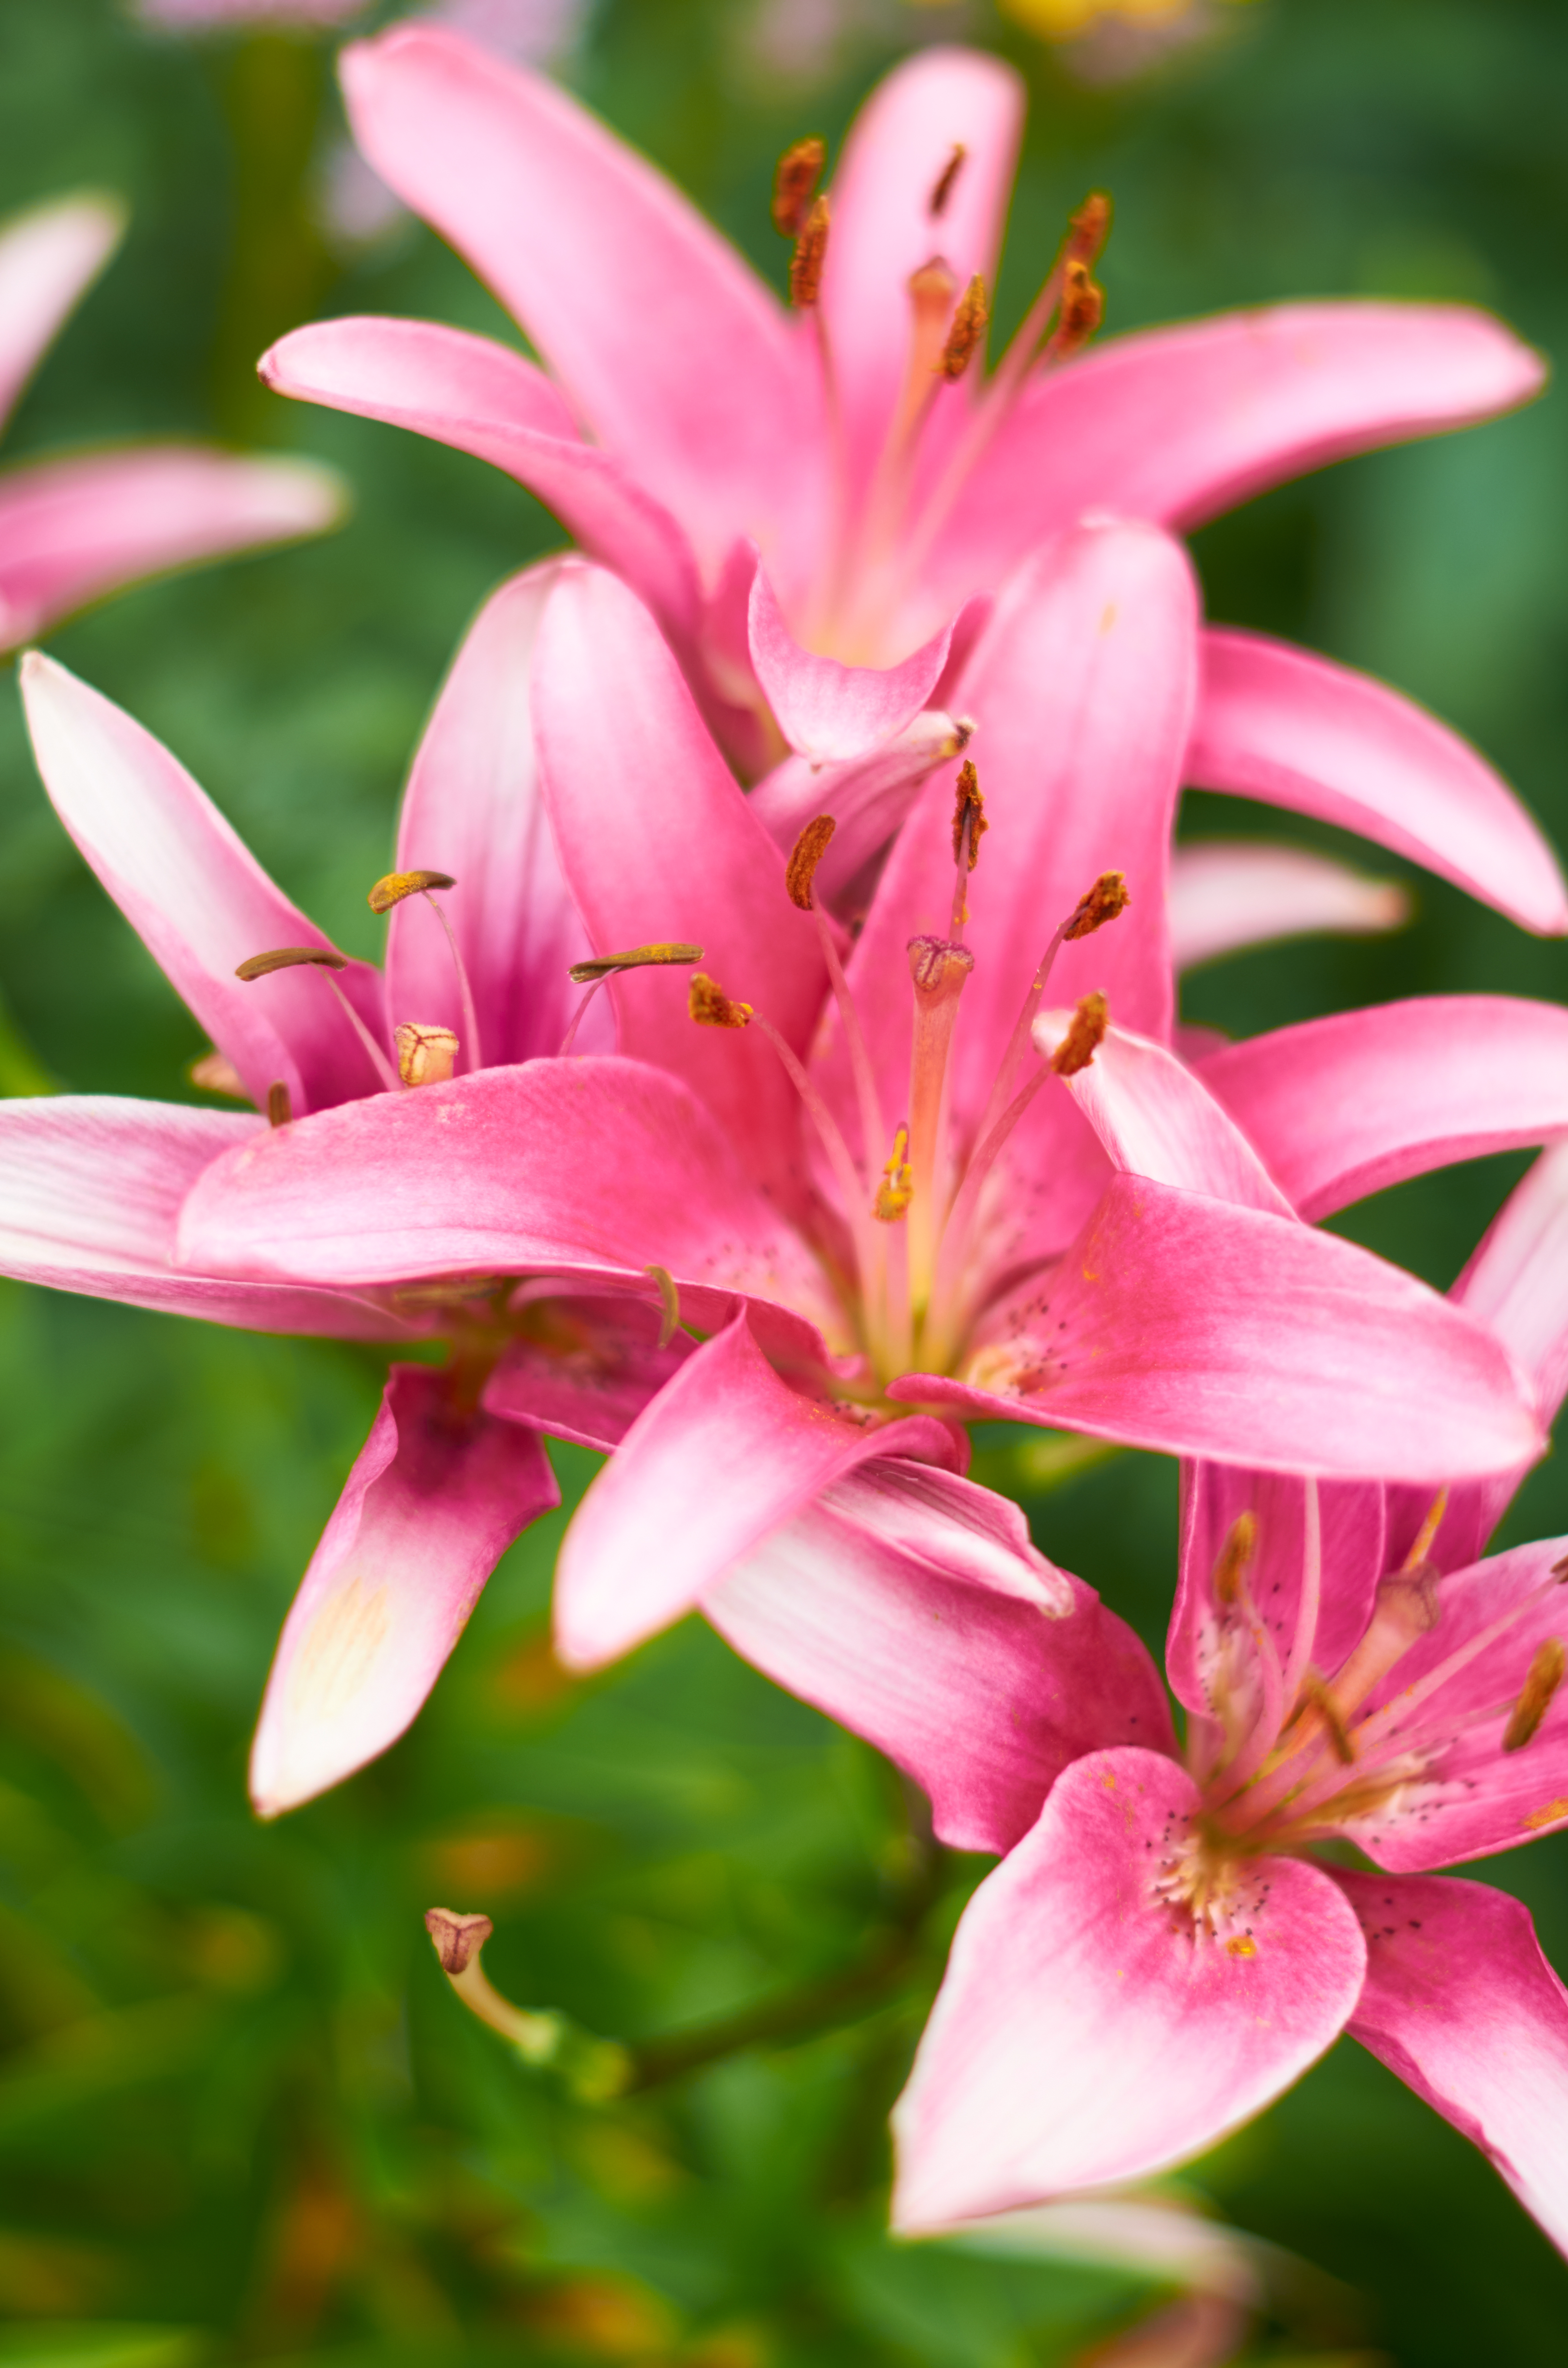
flower, flowering plant, lily, plant, pink, petal, terrestrial plant, botany, stargazer lily, lily family, daylily, crinum, amaryllis family, monocotyledon, wildflower, perennial plant